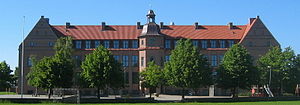
Risskov Skole
Risskov skole
Billede af Risskov Skoles hovedbygning - juni 2006
Risskov Skole er en skole i Risskov, en forstad til Aarhus. Der har været en eller anden form for skole i Vejlby-Risskov-området siden midten af 1700-tallet. I 1858 indviedes Vejlby Skole og i 1901 blev en ny skole indviet i Vejlby tæt ved. I begyndelsen af 1900-tallet voksede både Vejlby, stationsbyen og Vejlby Krat. Derfor besluttede man at bygge en helt ny skole på marken mellem feddet, Vejlby og stationen. Landsbyboerne ville have den nye skole placeret i landsbyen, hvor den jo plejede at ligge og fedboerne ville have den på feddet, så det blev et indlysende fornuftigt kompromis, idet skolen placeredes lige midt imellem. Alle elever fik langt til skole – men lige langt vel at mærke.